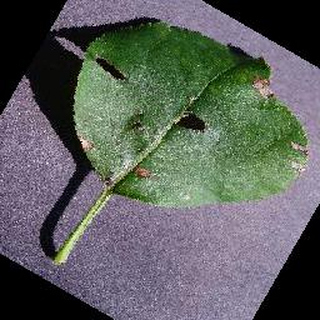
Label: apple_black_rot